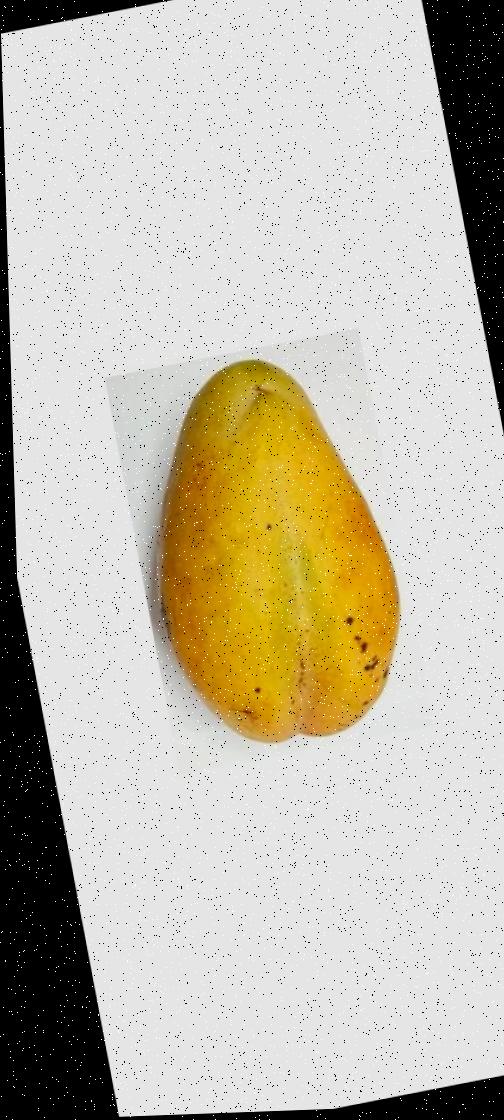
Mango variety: Bari-11